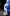
Number: 5